LW10

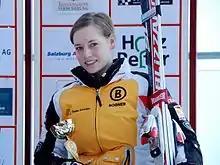
Germany's Anna Schaffelhuber is an LW10 para-alpine skier.

LW10 is a para-alpine and para-Nordic sit-skiing classification for skiers who cannot sit up without support. For international skiing competitions, classification is conducted by IPC Alpine Skiing and IPC Nordic Skiing, while national federations such as Alpine Canada handle classification for domestic competitions.